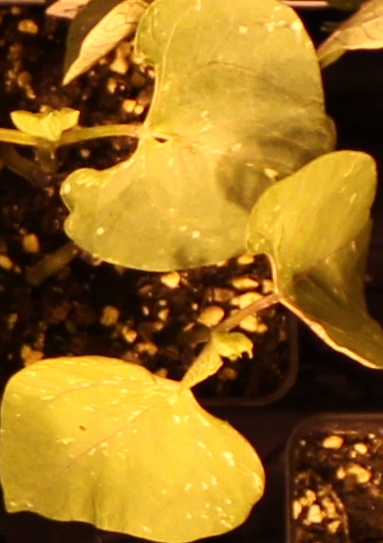
Label: Blackbean